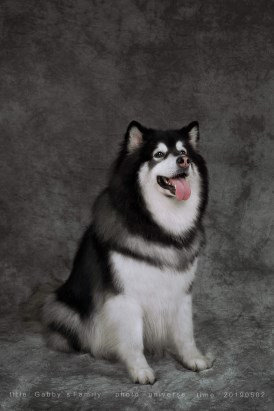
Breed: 1324-n000004-malamute